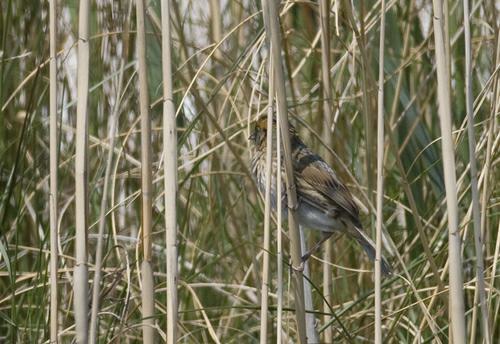
A photo of a nelson sharp tailed sparrow